Rambler Six and V8

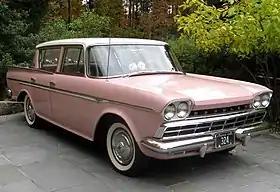
1960 Rambler Six sedan

The Rambler Six and the Rambler V8 are intermediate sized automobiles that were built and marketed by American Motors Corporation (AMC) for model years 1956 through 1960.